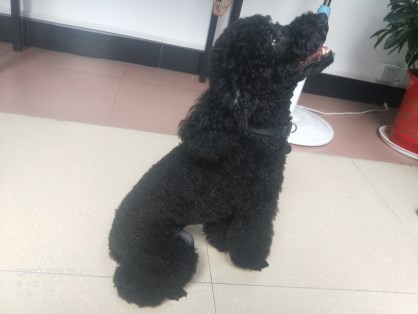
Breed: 2925-n000114-toy_poodle